HMS Emperor of India

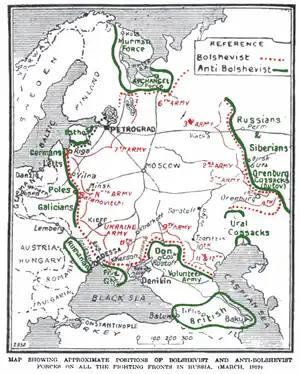
Map of the approximate positions of the Bolshevik and White forces in Russia in 1919

On 21 April, the Grand Fleet conducted a demonstration off Horns Reef to distract the Germans while the Russian Navy relaid its defensive minefields in the Baltic Sea. The fleet returned to Scapa Flow on 24 April and refuelled before proceeding south in response to intelligence reports that the Germans were about to launch a raid on Lowestoft. The Grand Fleet did not arrive in the area until after the German High Seas Fleet had withdrawn, however. On 2–4 May, the fleet conducted another demonstration off Horns Reef to keep German attention focused on the North Sea. "Emperor of India" was not available for the Battle of Jutland on 31 May–1 June, as she was in dock for a refit. Following Jutland, she was transferred to the 1st Battle Squadron, where she again served as the second division flagship. She remained in the 1st Squadron for the rest of the war.